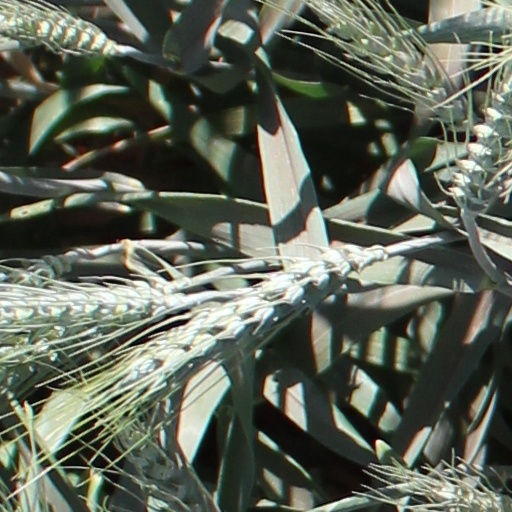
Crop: wheat